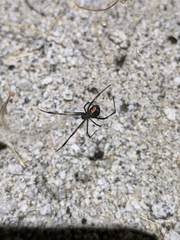
Species: Lactrodectus_hesperus